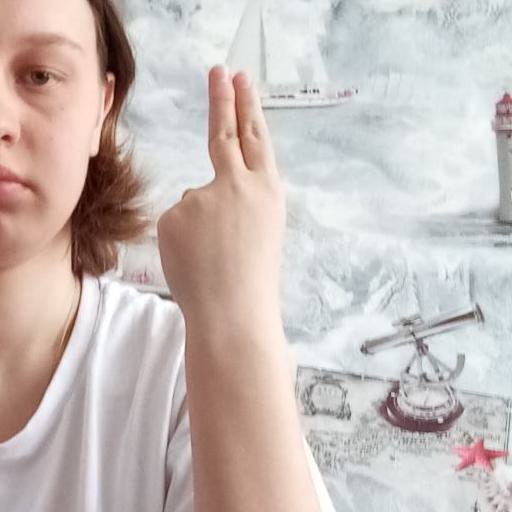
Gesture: two_up_inverted